Craig Rodwell

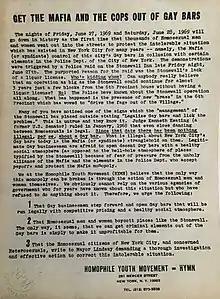
The flyer that Sargent and Rodwell distributed around NYC after the second night of the Stonewall riots.

Rodwell, already a community organizer for gay rights, was a participant in the Stonewall Riots. Early in the morning of June 28, 1969, Rodwell was on his way home with his partner, Fred Sargeant. As they passed the Stonewall Inn, they discovered a plainclothes police raid underway. As the police began to bring arrestees from the bar to a paddy wagon, Rodwell led a chant, "Gay Power!" The police retreated back into bar and the riot began. Rodwell and Sargeant called the press - "The New York Times" , the "New York Post" and the "New York Daily News" - to report the riot, but only "The New York Times" covered the story later that day. Later that morning, Rodwell and Sargeant prepared a leaflet denouncing the relationship between the police and the Stonewall's Mafia management. They continued their organizing and leafletting throughout the nights of rioting, distributing 5,000 copies of their "Get the Mafia and Cops Out of Gay Bars" flyer throughout New York City.